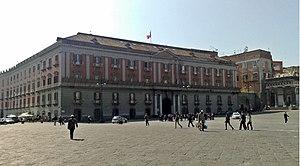
John Francis Edward Acton, 6ᵉ baronnet, est un homme politique italien, Premier ministre du royaume de Naples sous Ferdinand IV de Naples.